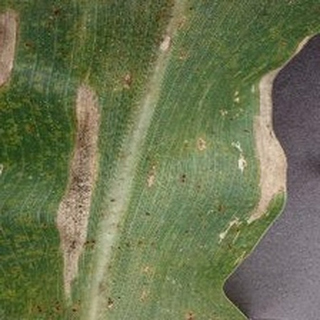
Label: corn_northern_leaf_blight